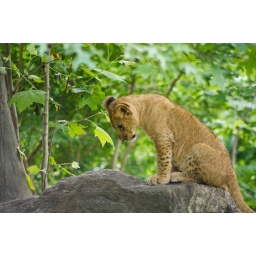
This cub was soon kicked off the rocks by mom but he was cute while he/she was there.